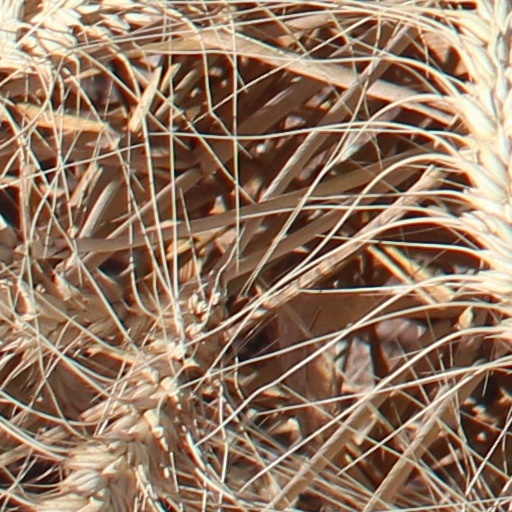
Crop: wheat